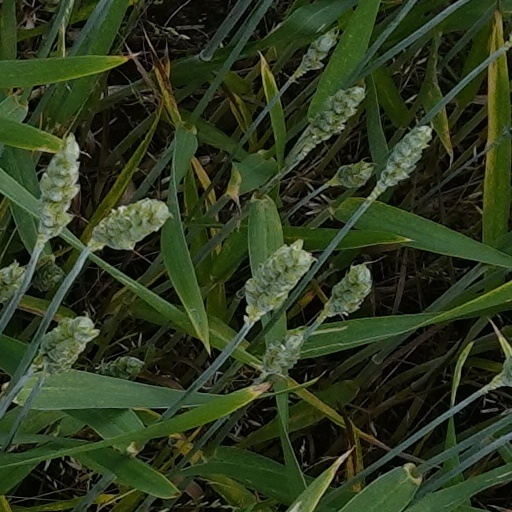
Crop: wheat